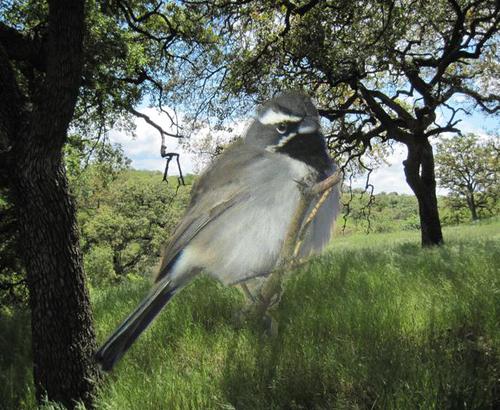
Bird species: Black_throated_Sparrow
Bird type: landbird
Background: land